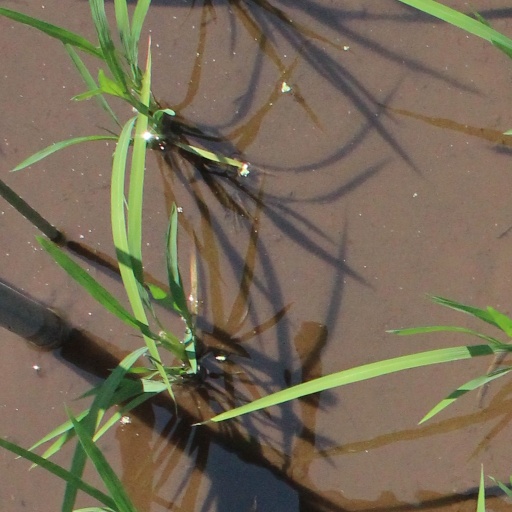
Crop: rice